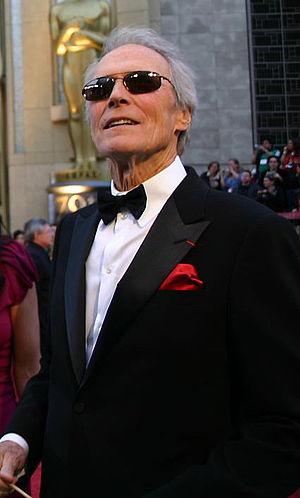
Warner Bros. Pictures est l'une des plus grandes sociétés de production et de distribution au monde, pour le cinéma et la télévision. C'est une filiale de WarnerMedia dont le siège social se situe à New York. Warner Bros. Pictures a elle-même plusieurs filiales dont Warner Bros. Television, Warner Bros. Animation et bien d’autres.
Un smoking ou tuxedo au Canada, est un costume de cocktail le plus souvent pour hommes, mais parfois pour femmes.
Le Festival de Cannes est un festival de cinéma international se déroulant chaque année en mai à Cannes durant douze jours. Il a été fondé le 20 septembre 1946 d'après une idée de Philippe Erlanger – qui lui vint dans le wagon-lit lors de son retour de la Mostra de Venise en 1938. Cette première date, fixée au 1ᵉʳ septembre 1939, fut malheureusement annulée pour cause de déclaration de guerre. Projet repris par Jean Zay, ministre de l'Éducation nationale et des Beaux-arts du Front populaire et Albert Sarraut, ministre de l’intérieur.
Clint Eastwood [klɪnt istwʊd], né le 31 mai 1930 à San Francisco, est un acteur, réalisateur, compositeur et producteur de cinéma américain.